Gokulam Kerala FC

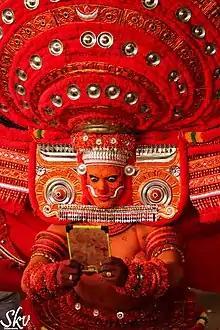
Theyyam is a popular ritual form of worship in North Kerala

The club crest incorporates elements from historical Theyyam, a famous ritual art form that originated in northern Kerala. It encompasses dance, mime and music. The crest was unveiled in January 2017, by chief minister Pinarayi Vijayan and football legend I. M. Vijayan.